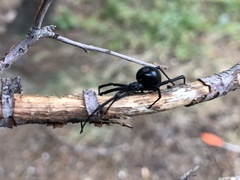
Species: Lactrodectus_hesperus